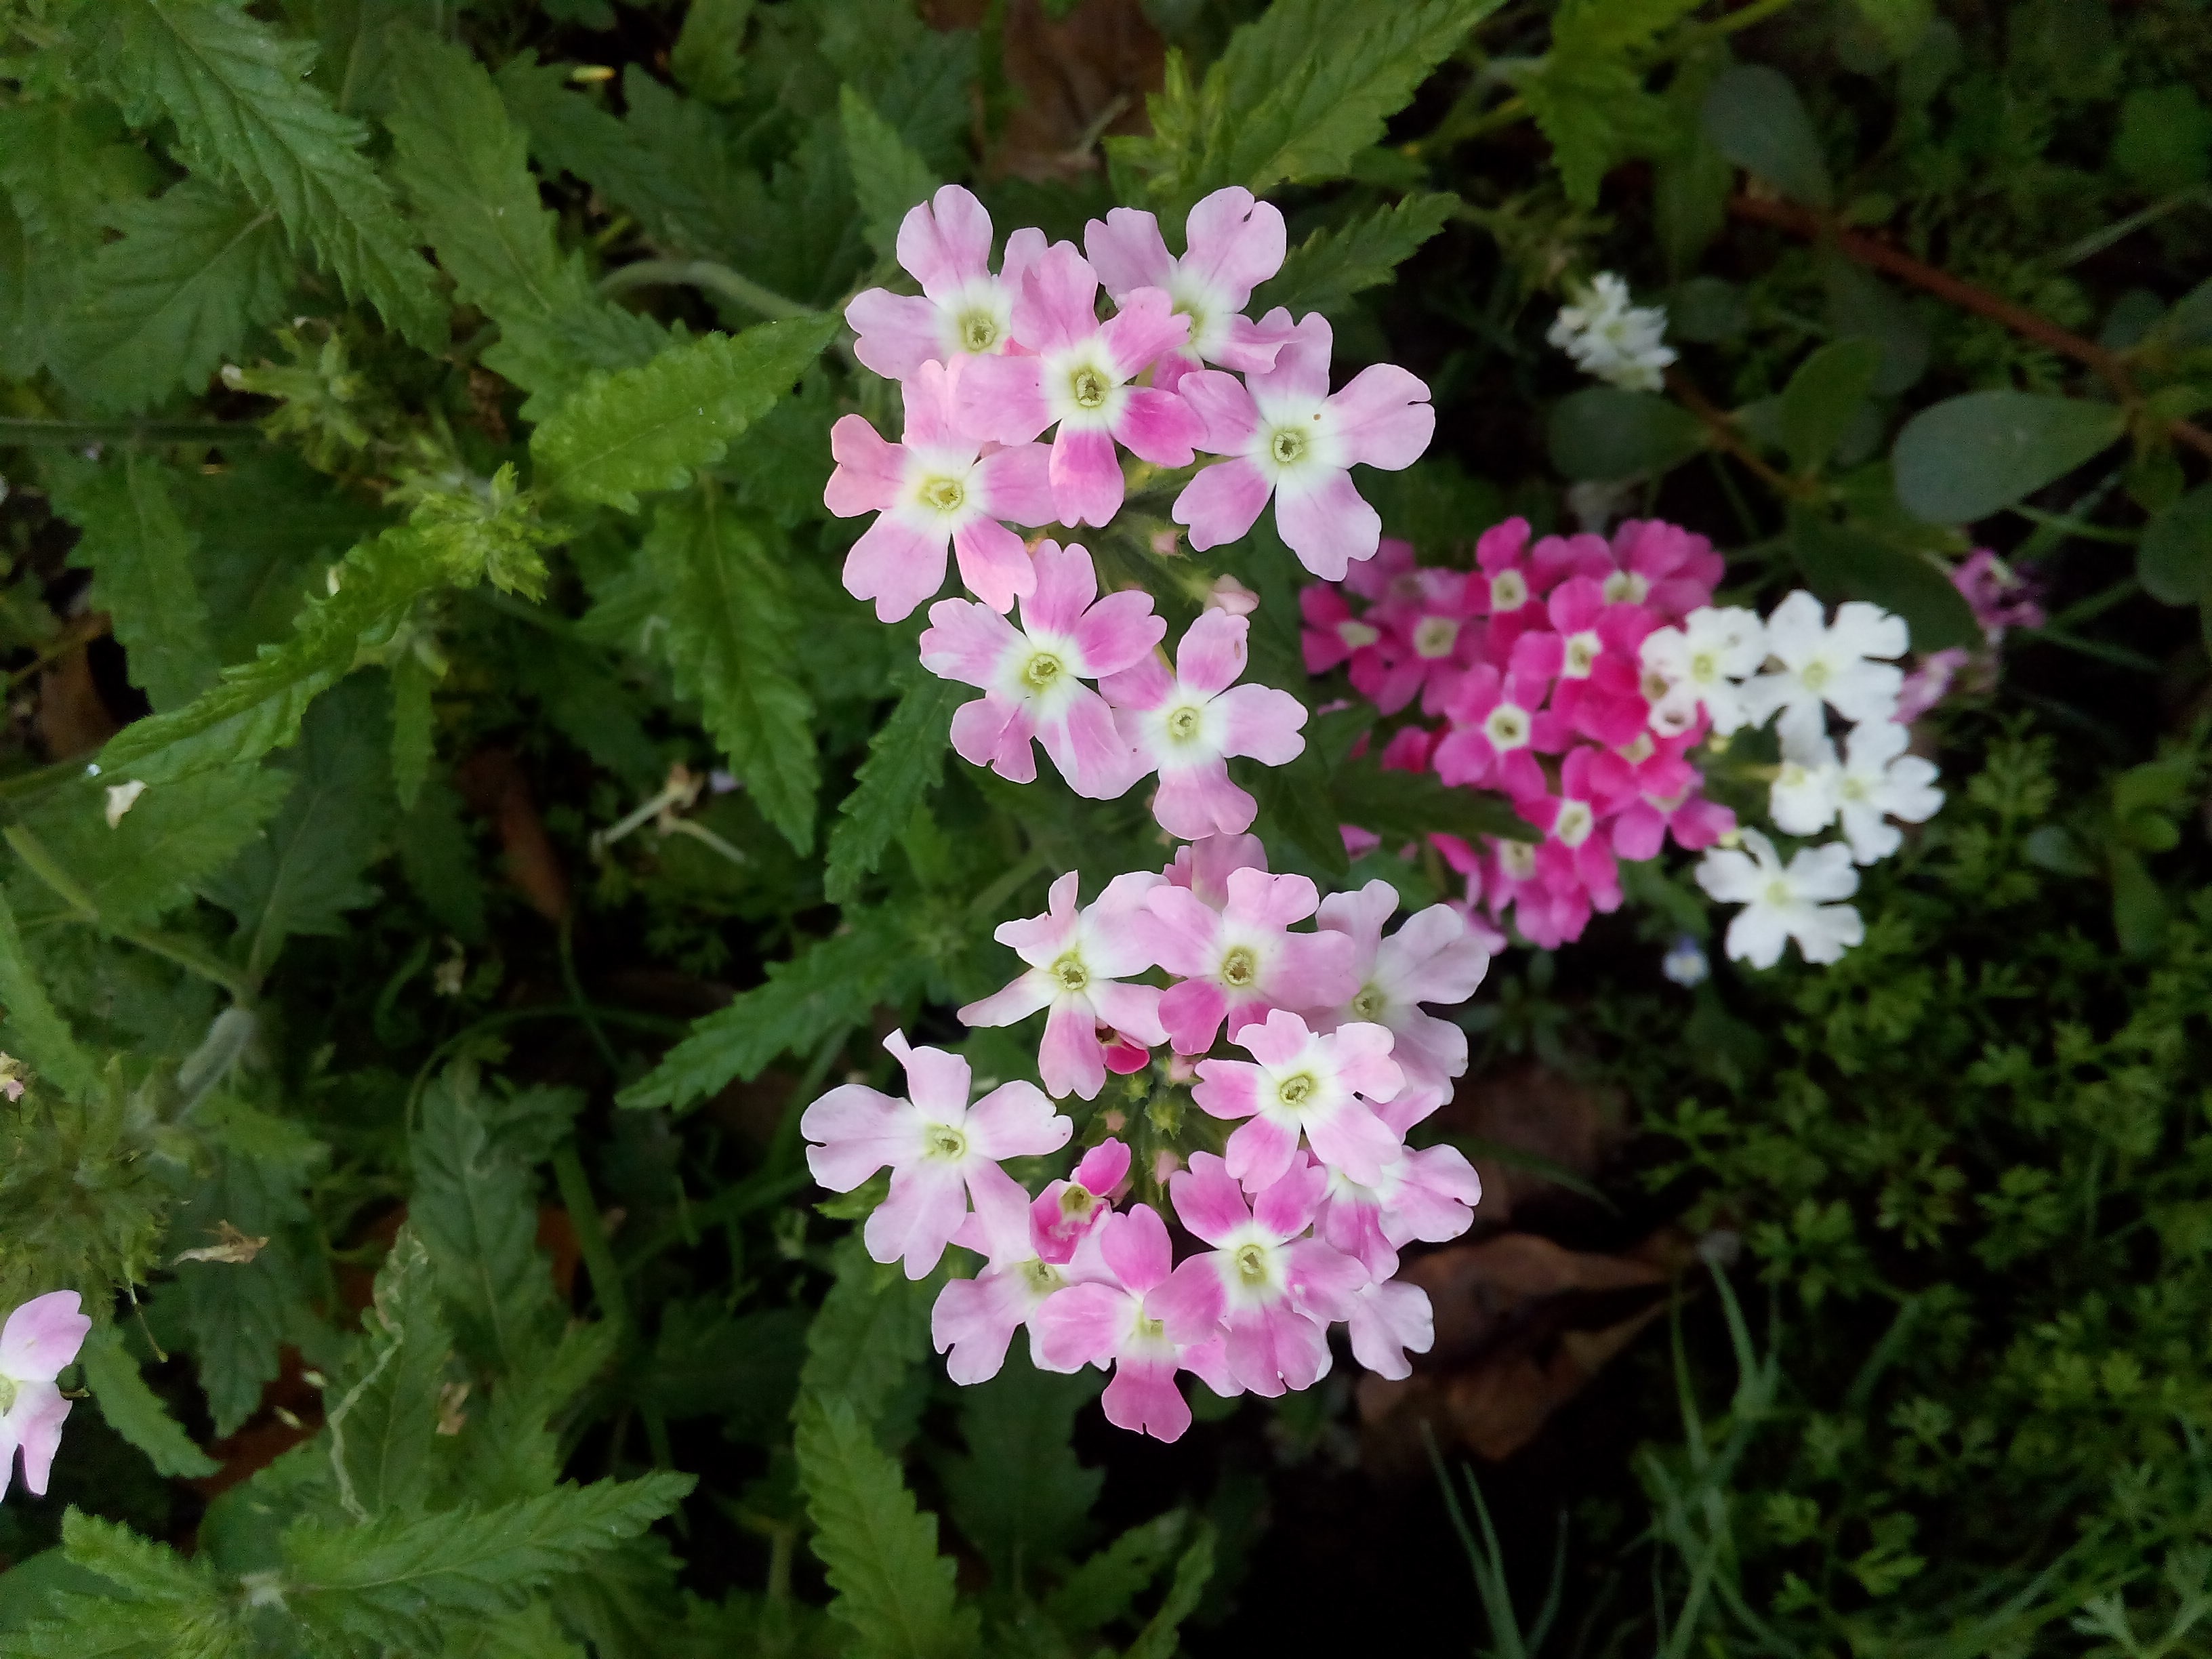
plant, flower, herb, botany, flora, wildflower, yarrow, flowering plant, verbena, lantana camara, verbena family, annual plant, land plant, dame's rocket